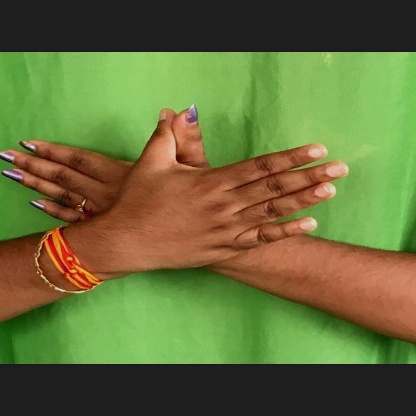
Mudra: Garuda